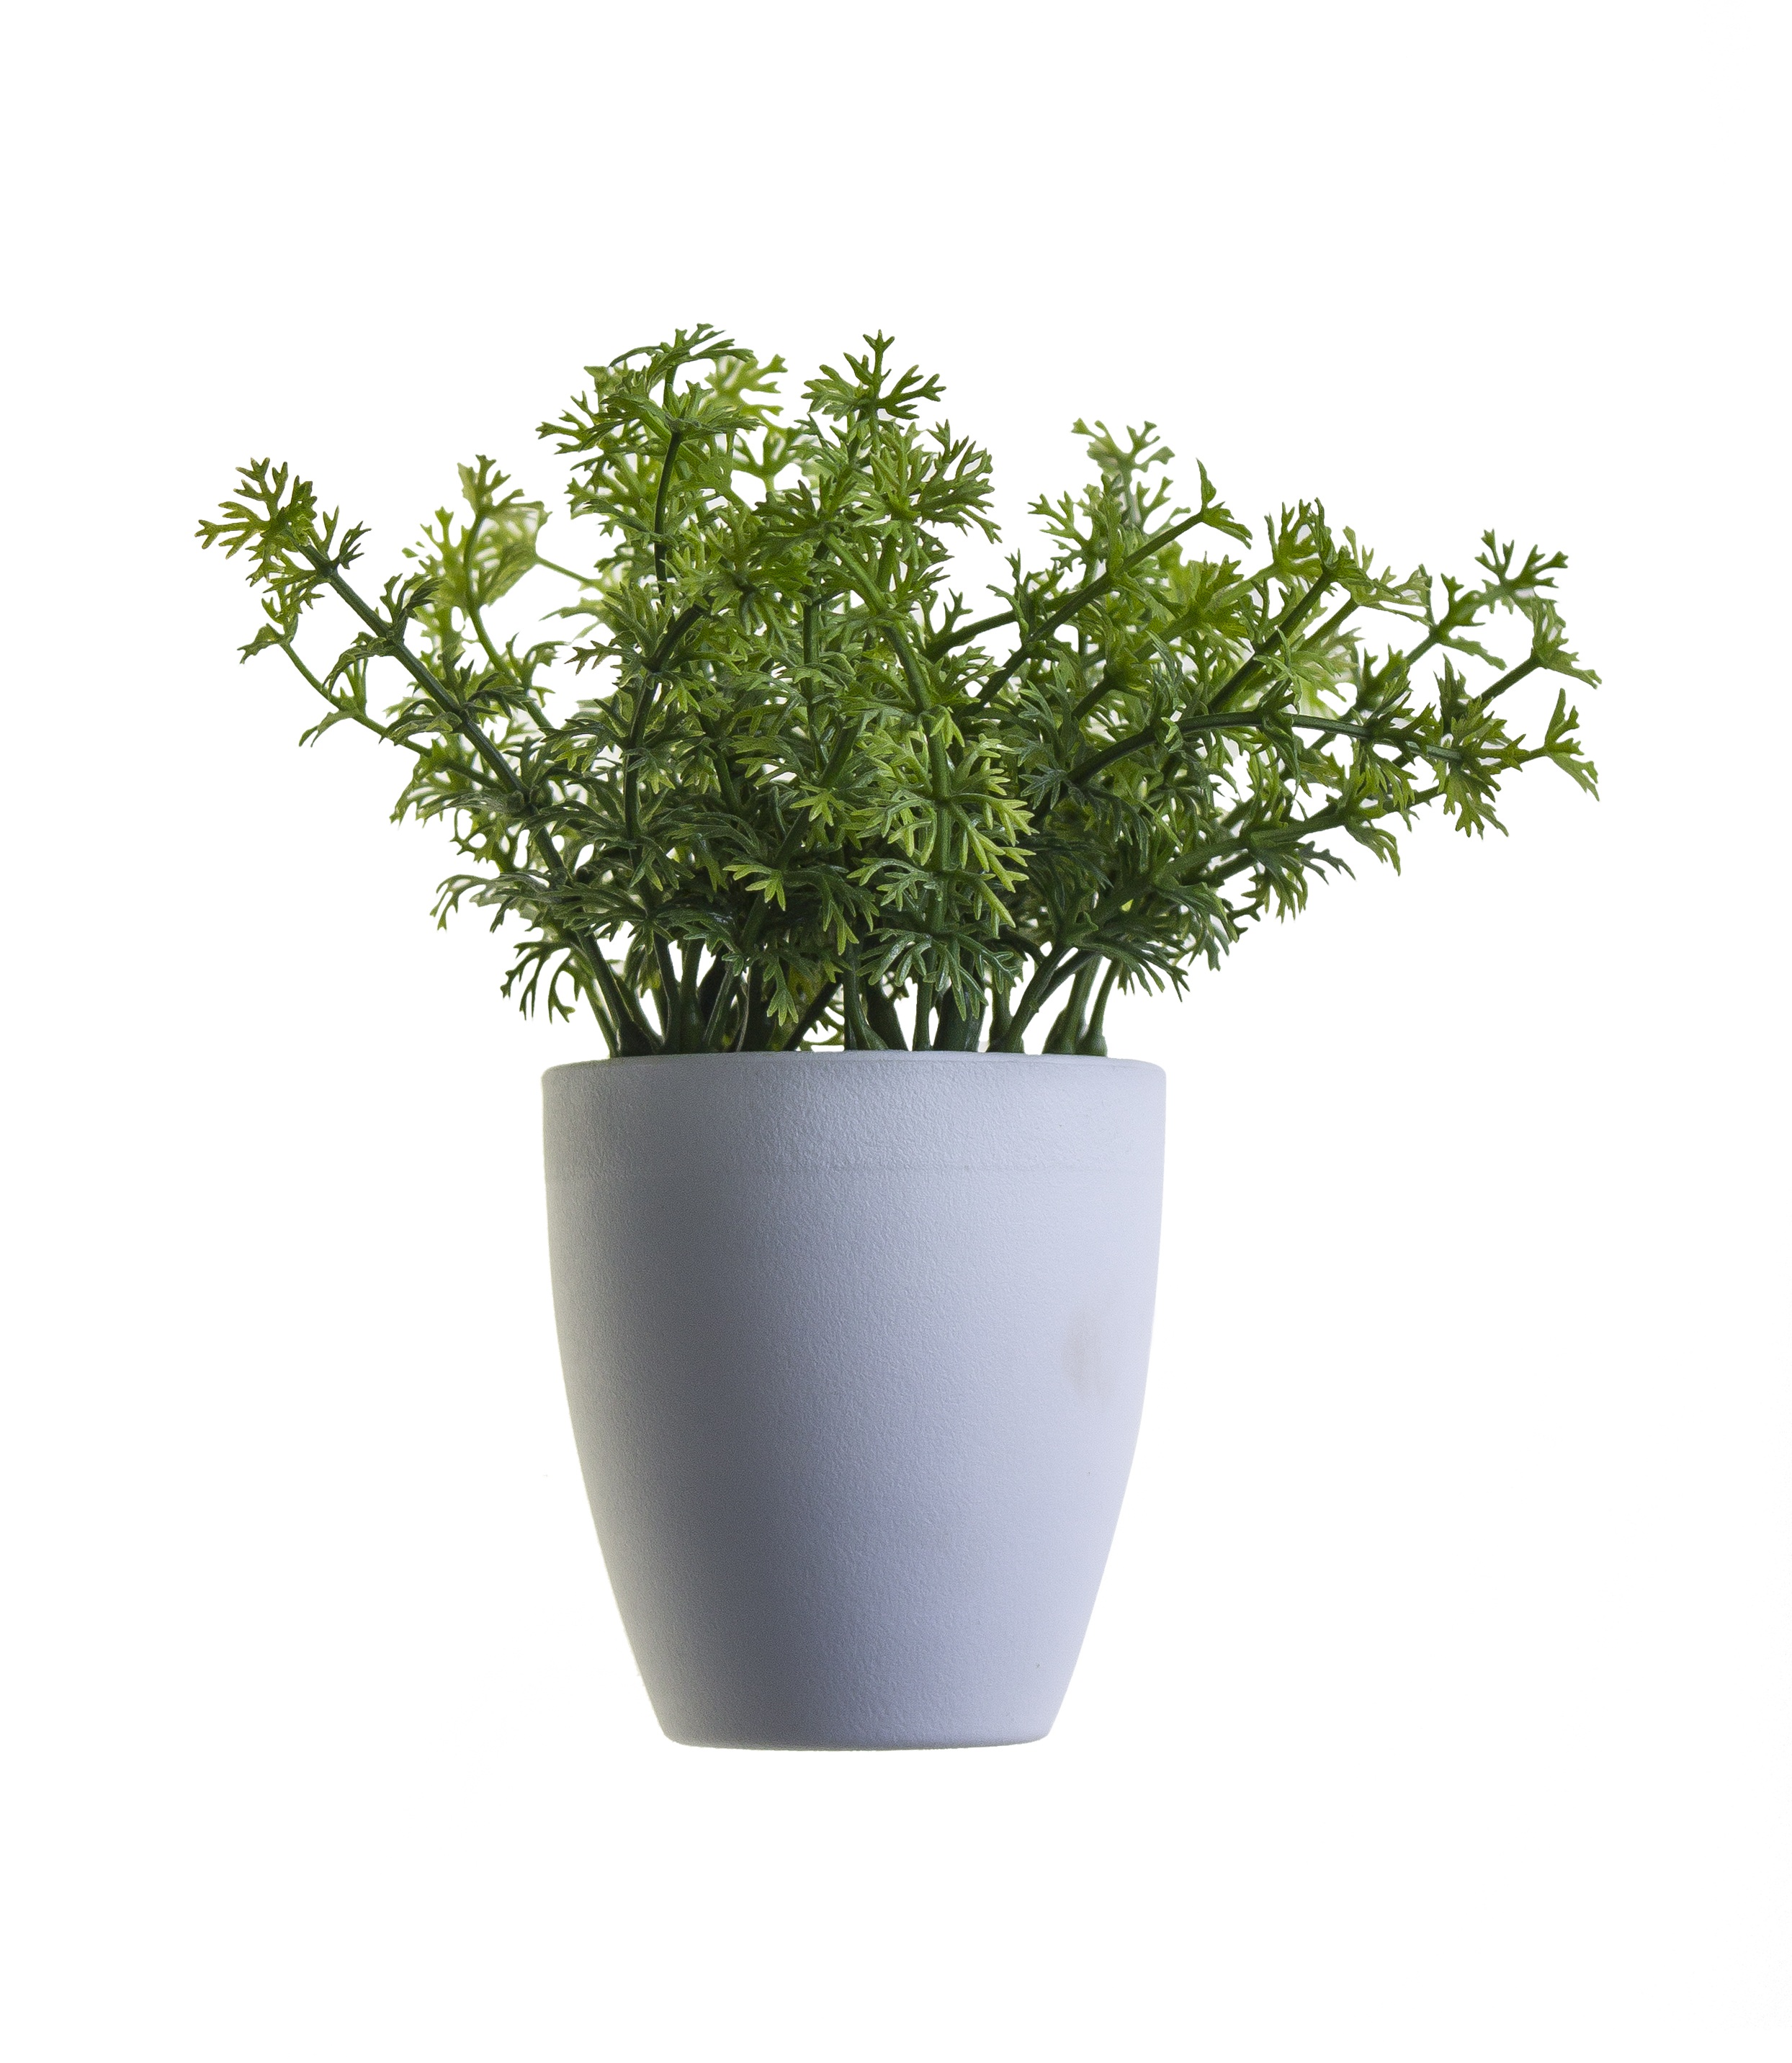
nature, grass, branch, plant, jar, vase, green, herb, produce, perennial, plants, flower pot, sheet, leaves, colors, background, shrub, fake, flowerpot, white background, detached, cut out, grass family, fake plant